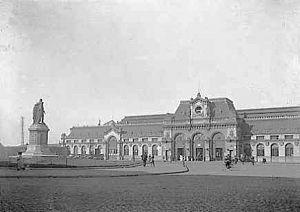
La gare de Mons vers 1930
Mons est une ville francophone de Belgique située en région wallonne. Ancienne capitale des comtes de Hainaut, chef-lieu de la province de Hainaut, ville principale de l’arrondissement de Mons, elle est le siège d’une des cinq cours d’appel du pays. La population montoise est de 95 334 habitants en 2018 et son agglomération contient 258 490 habitants.
La gare de Mons, située au croisement de la ligne 96 et de la dorsale wallonne, est une gare ferroviaire de la Société nationale des chemins de fer belges desservie par des trains InterCity, Omnibus, Heure de Pointe et Touristique. En avril 2019, elle accueillait 9 273 voyageurs par jour. Son code télégraphique est FMS.